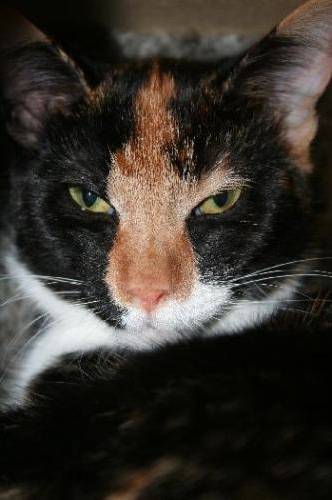
Label: cat